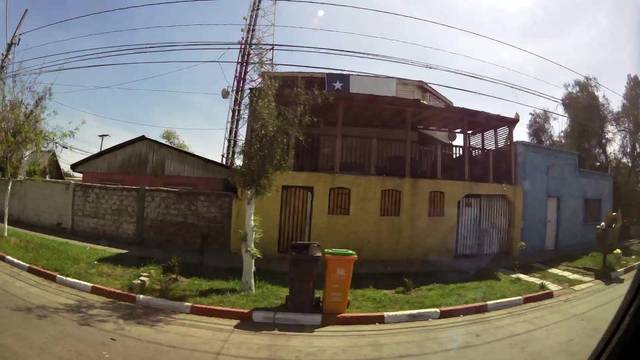
Region: Chile
Coordinates: -33.535, -70.691